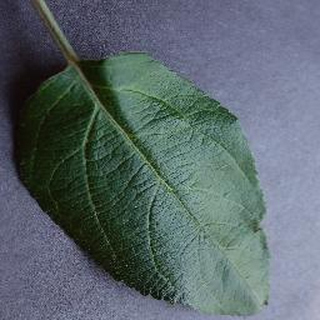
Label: healthy_apple